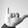
ASL letter: Y